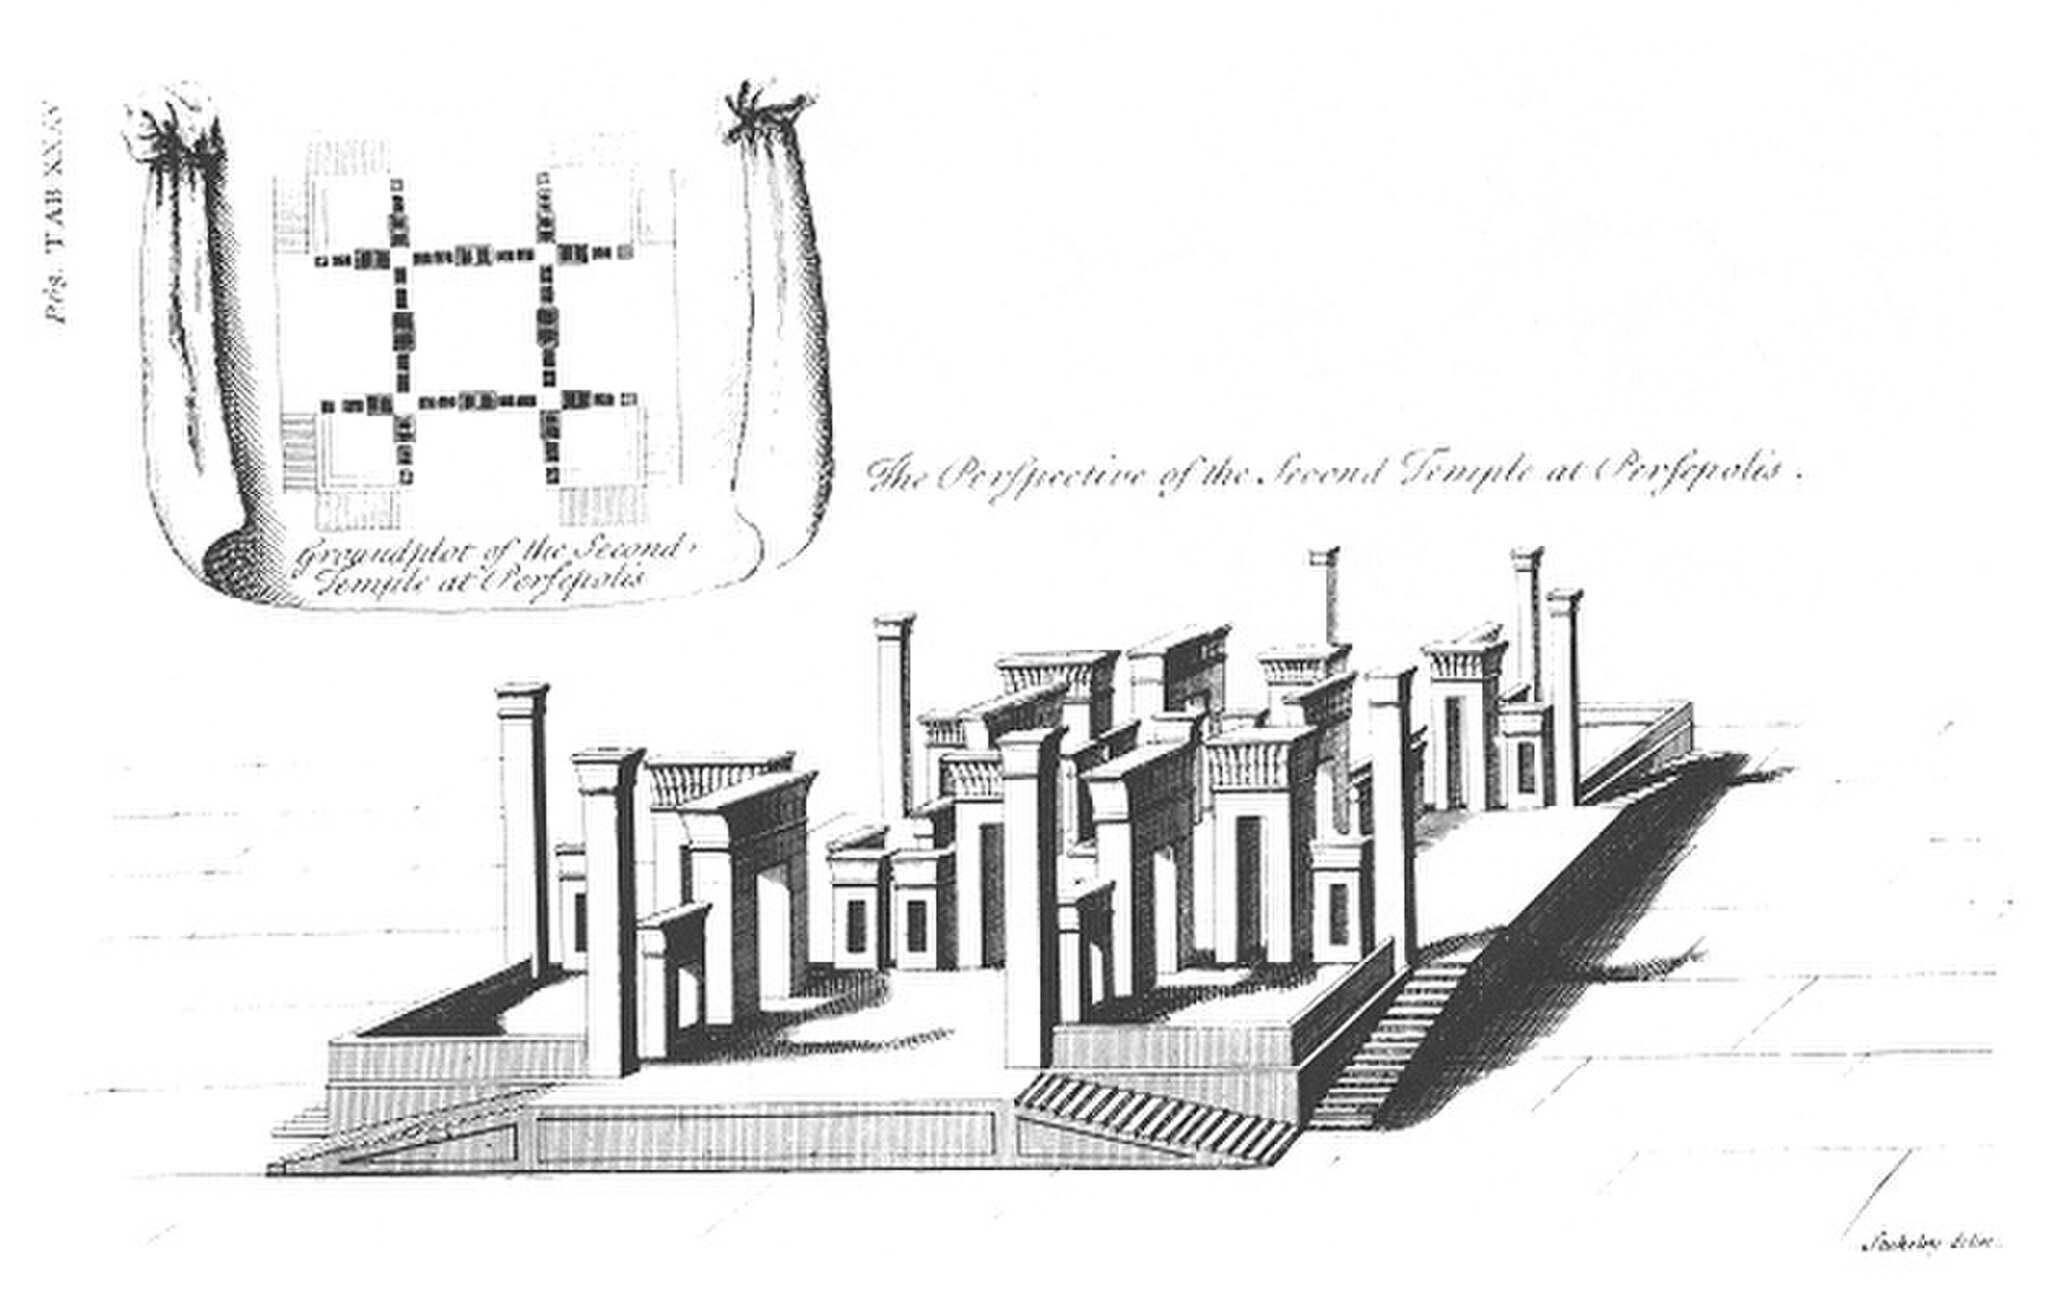
Title: Pl35
Description: The Perspective of the Second Temple at Persepolis. (inset) Groundplot of the Second Temple at Persepolis
Date: 1740
Categories: PD-old-70-expired, CC-PD-Mark, Drawings of Persepolis, Persepolis in the 18th century, PD-old missing SDC copyright status